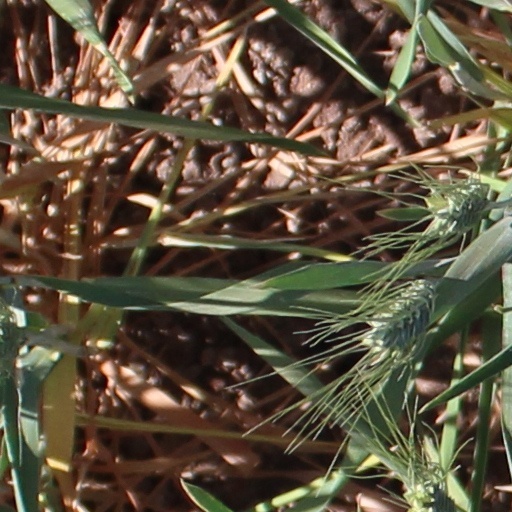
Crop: wheat